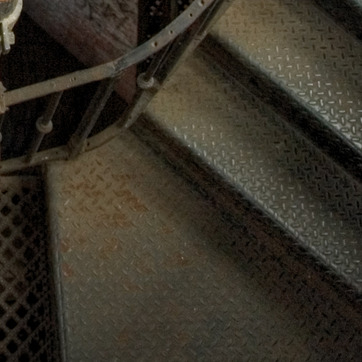
Material: metal